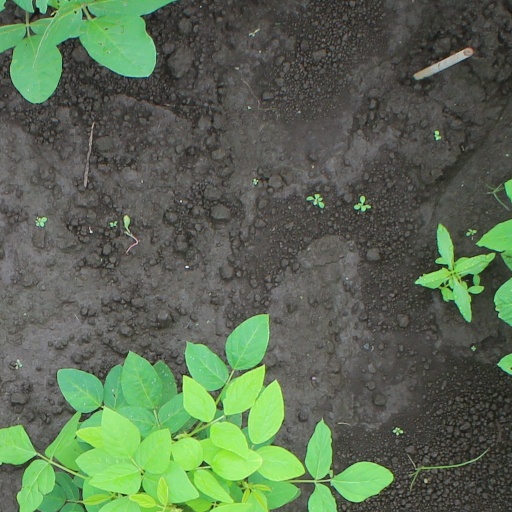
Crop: soybean